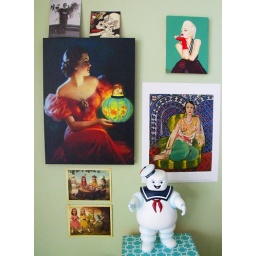
a small section of my inspiration wall right above my computer